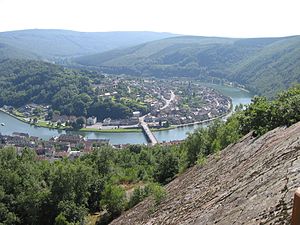
Ardennerne / Galleri
Ardennerne er et skov- og bakkeområde i Belgien, Luxembourg og Frankrig.